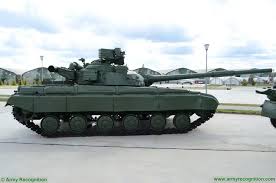
Label: Tank